M60 machine gun

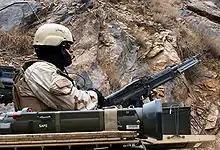
A 19th Special Forces Group soldier mans an M60 machine gun on a Humvee in Afghanistan in March 2004. An AT4 anti-armor recoilless gun can be seen in the foreground.

In January 1994, the U.S. Army began the Medium Machine Gun Upgrade Kit program. The only two competitors were M60 and M240 versions. Saco offered an "enhanced" M60E3 with improved parts, and FN offered the M240 variant of its MAG; both weapons were upgrade kits of weapons already in service. Eighteen guns of each were tested until December 1995. There were two main performance areas: mean rounds between stoppages (MRBS-jams) and mean rounds between failures (MRBF-parts breaking). 50,000 rounds were fired through both guns. The M240 had 2,962 MRBS and 6,442 MRBF, compared to the M60's 846 MRBS and 1,669 MRBF. As a result, the M240 was declared the winner and accepted into infantry service. Although the M60 was lighter, had better balance, was more controllable, and there were many in the inventory, it did not work reliably enough. Starting with Ranger battalions, the U.S. Army began adopting and modifying M240 variants to replace their remaining M60s in the early 1990s.